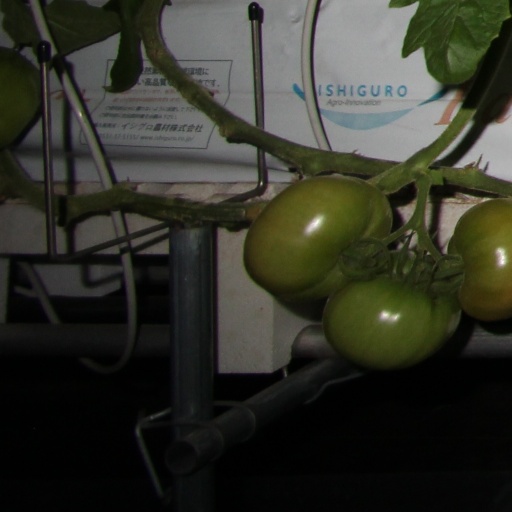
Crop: tomato